Battle of Roosebeke

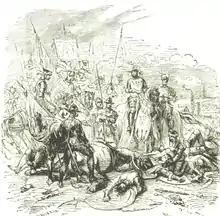
Dead body of Philip van Artevelde at the Battle of Roosebeke. Illustration from 1885.

Artevelde decided to make camp on a hill, the Goudberg, situated between Oostnieuwkerke and Passendale. The French troops lay on the other side of the hill. On the morning of 27 November, Artevelde planned to make use of the dense fog and attack the French. To prevent a breakthrough by enemy cavalry he ordered his men to advance in a tight square formation. The French had not forgotten the Battle of the Golden Spurs, and first engaged the Flemings with a wave of infantry. Artevelde managed to repel that attack and decided to attack the French. The French commander, Olivier de Clisson, reacted by attacking his opponent's unsecured flanks with heavy cavalry. This caused a panic in the Flemish rear which started to flee. The main body of Flemish troops had no other option than to form a circle. They were pushed back and eventually defeated and Philip van Artevelde was killed.